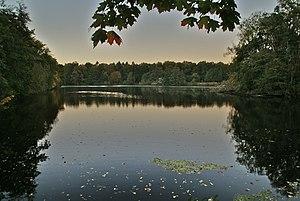
Hamburg (Allemagne): Le lac Bramfelder See en automne 2010